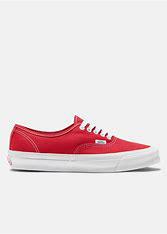
Brand: Vans
Model: OG Authentic LX